Yeruham

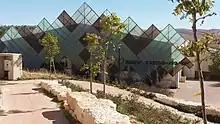
Yeshivat Heseder, Yeruham

Yeruham is situated in the northern Negev, 15 km from Dimona, 600 meters above sea level.